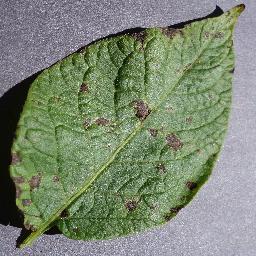
Etiqueta: Tizon_Temprano